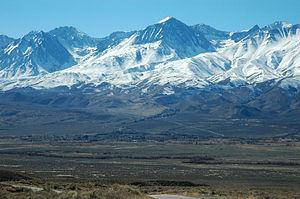
Big Pine est une census-designated place de Californie située dans le comté d'Inyo. Lors du recensement de 2010, sa population était de 1 756 habitants.